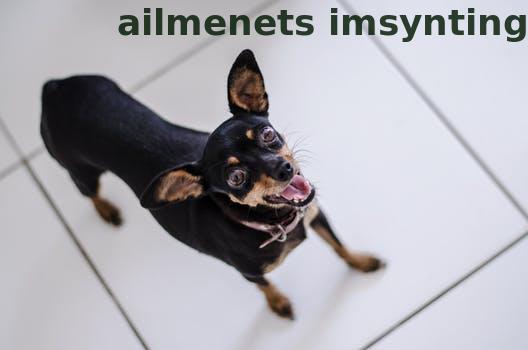
Label: Watermark